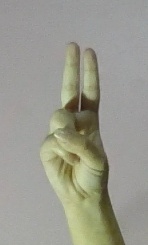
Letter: taa